Aesop's Fables

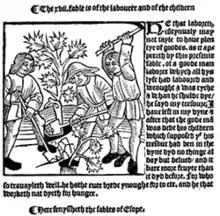
The fable of the farmer and his sons from Caxton's edition, 1484.

When and how the fables arrived in and travelled from ancient Greece remains uncertain. Some cannot be dated any earlier than Babrius and Phaedrus, several centuries after Aesop, and yet others even later. The earliest mentioned collection was by Demetrius of Phalerum, an Athenian orator and statesman of the 4th century BCE, who compiled the fables into a set of ten books for the use of orators. A follower of Aristotle, he simply catalogued all the fables that earlier Greek writers had used in isolation as exempla, putting them into prose. At least it was evidence of what was attributed to Aesop by others; but this may have included any ascription to him from the oral tradition in the way of animal fables, fictitious anecdotes, etiological or satirical myths, possibly even any proverb or joke, that these writers transmitted. It is more a proof of the power of Aesop's name to attract such stories to it than evidence of his actual authorship. In any case, although the work of Demetrius was mentioned frequently for the next twelve centuries, and was considered the official Aesop, no copy now survives. Present-day collections evolved from the later Greek version of Babrius, of which there now exists an incomplete manuscript of some 160 fables in choliambic verse. Current opinion is that he lived in the 1st century CE. The version of 55 fables in choliambic tetrameters by the 9th-century Ignatius the Deacon is also worth mentioning for its early attribution of tales from Oriental sources to Aesop.